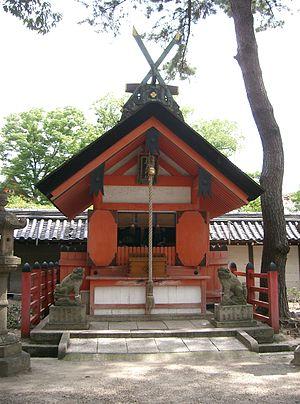
L’architecture shinto est celle des sanctuaires shinto japonais.
Sumiyoshi-zukuri est un ancien style architectural de sanctuaire shinto qui tient son nom du honden de Sumiyoshi-taisha à Ōsaka. Comme c'est le cas avec les styles taisha-zukuri et shinmei-zukuri, il est antérieur à l'arrivée du bouddhisme au Japon.
Un tamagaki est une clôture entourant un sanctuaire shinto japonais, un espace sacré ou un palais impérial. Il entoure généralement le honden.